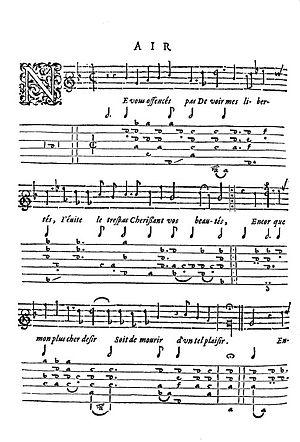
Paul Auget [Auger], né vers 1592 et mort le 22 mars 1660, est un compositeur français actif à Paris sous le règne de Louis XIII et sous la régence de Jules Mazarin.